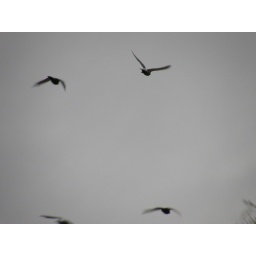
Pigeons flying at work. They roost under a bridge that is getting ready to be torn down.